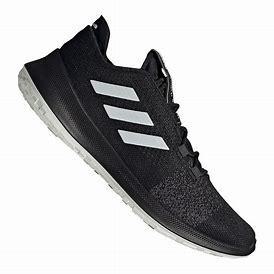
Brand: Adidas
Model: Sensebounce